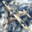
Label: airplane